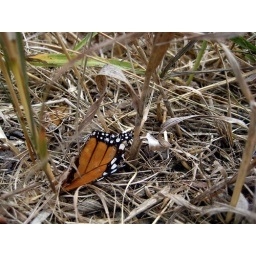
Wing of a monarch butterfly on the side of the road in Hesperia, Michigan